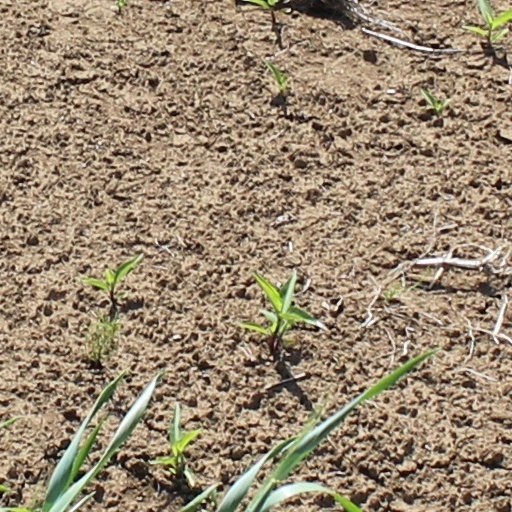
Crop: wheat